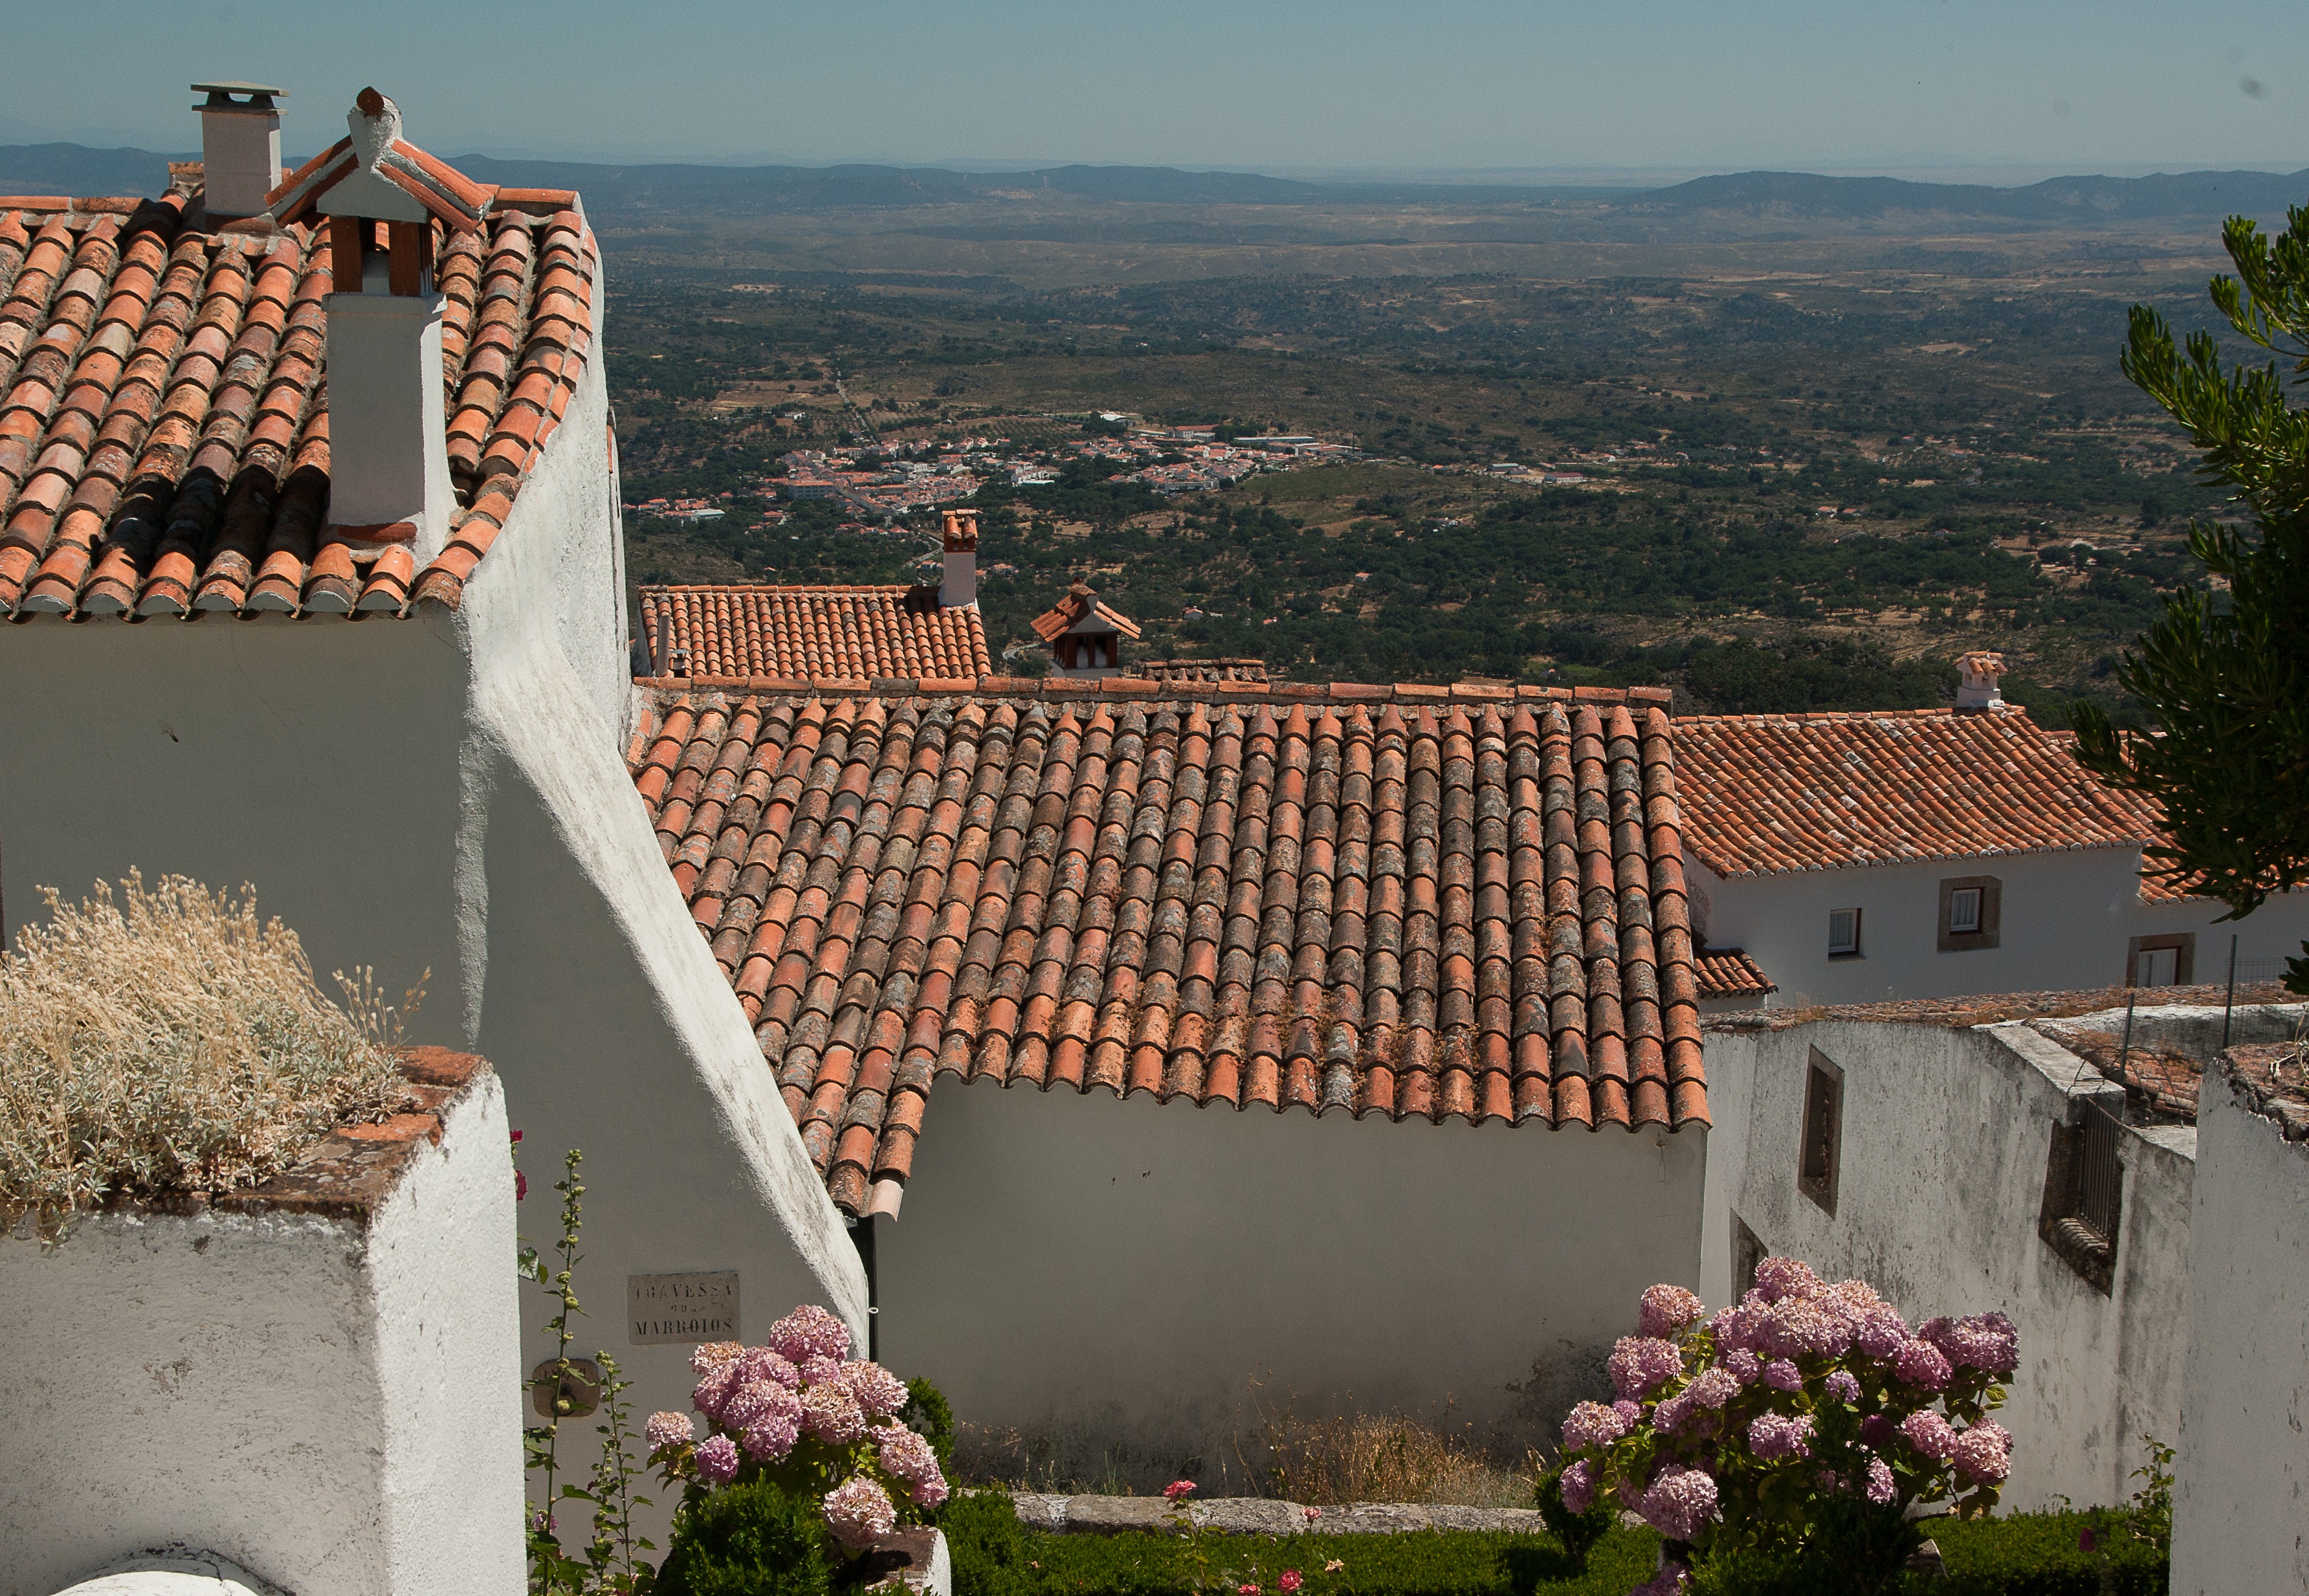
house, roof, wall, village, monastery, tiles, portugal, estate, hydrangeas, rural area, marv o, medieval village, outdoor structure